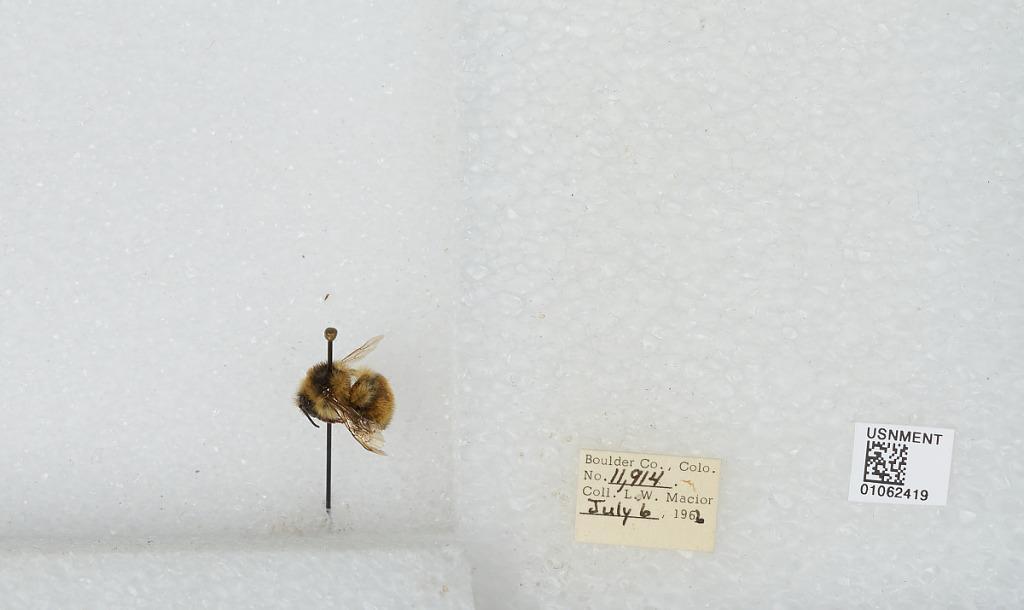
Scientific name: Bombus (Pyrobombus) bifarius Cresson
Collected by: L. Macior
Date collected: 1966-7-6
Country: United States
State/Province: Colorado
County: Boulder
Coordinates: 40.0017, -105.308